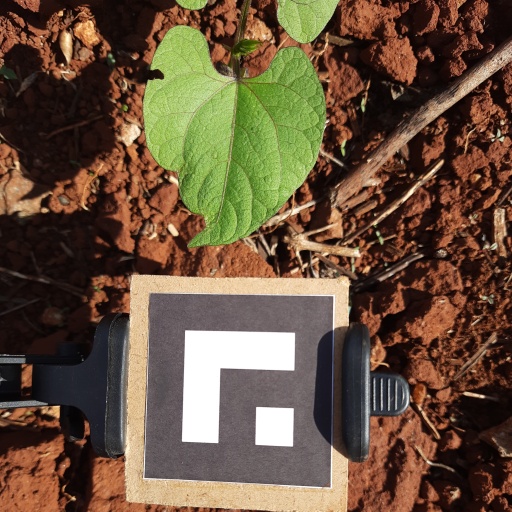
Observations: flat surface, eating holes in the edge, under sunlight